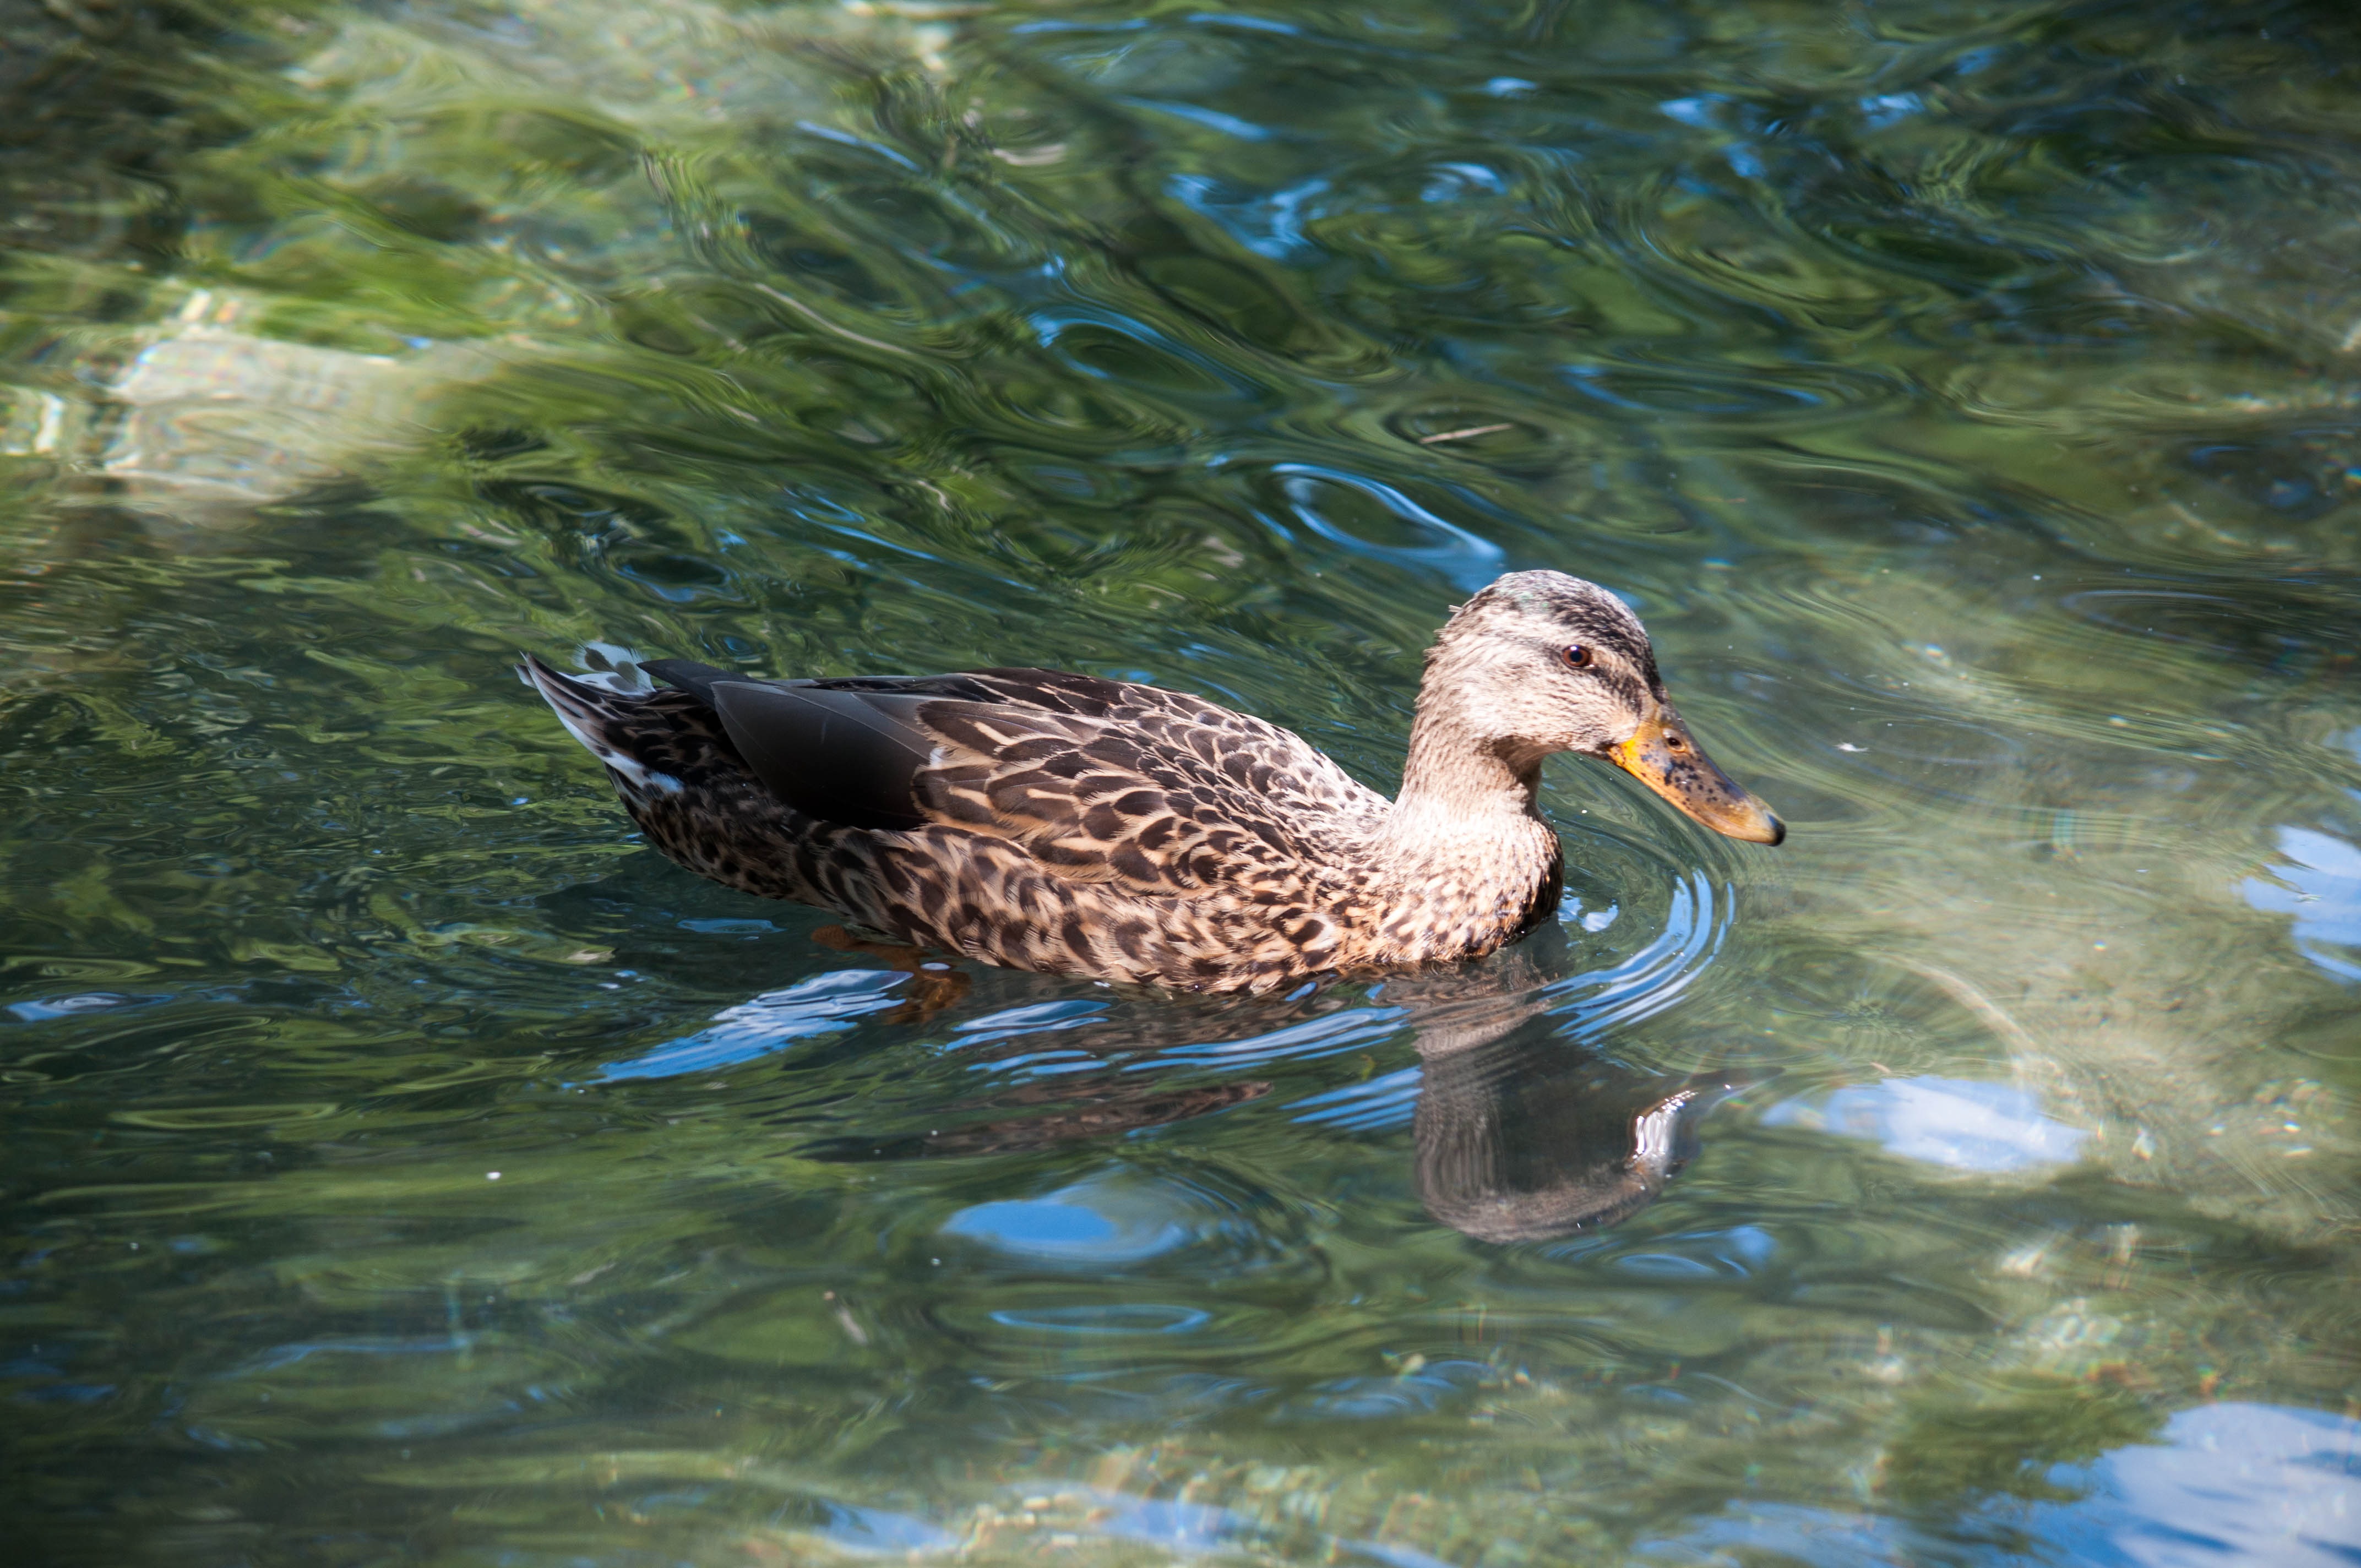
water, nature, bird, pond, wildlife, beak, fauna, duck, animals, vertebrate, waterfowl, water bird, mallard, ducks geese and swans